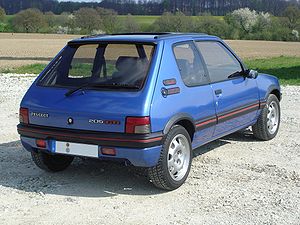
Peugeot 205 / Andre versioner / 205 GTi
Peugeot 205 GTi
Peugeot 205 var en minibil bygget af den franske bilfabrikant Peugeot mellem 1983 og 1998.